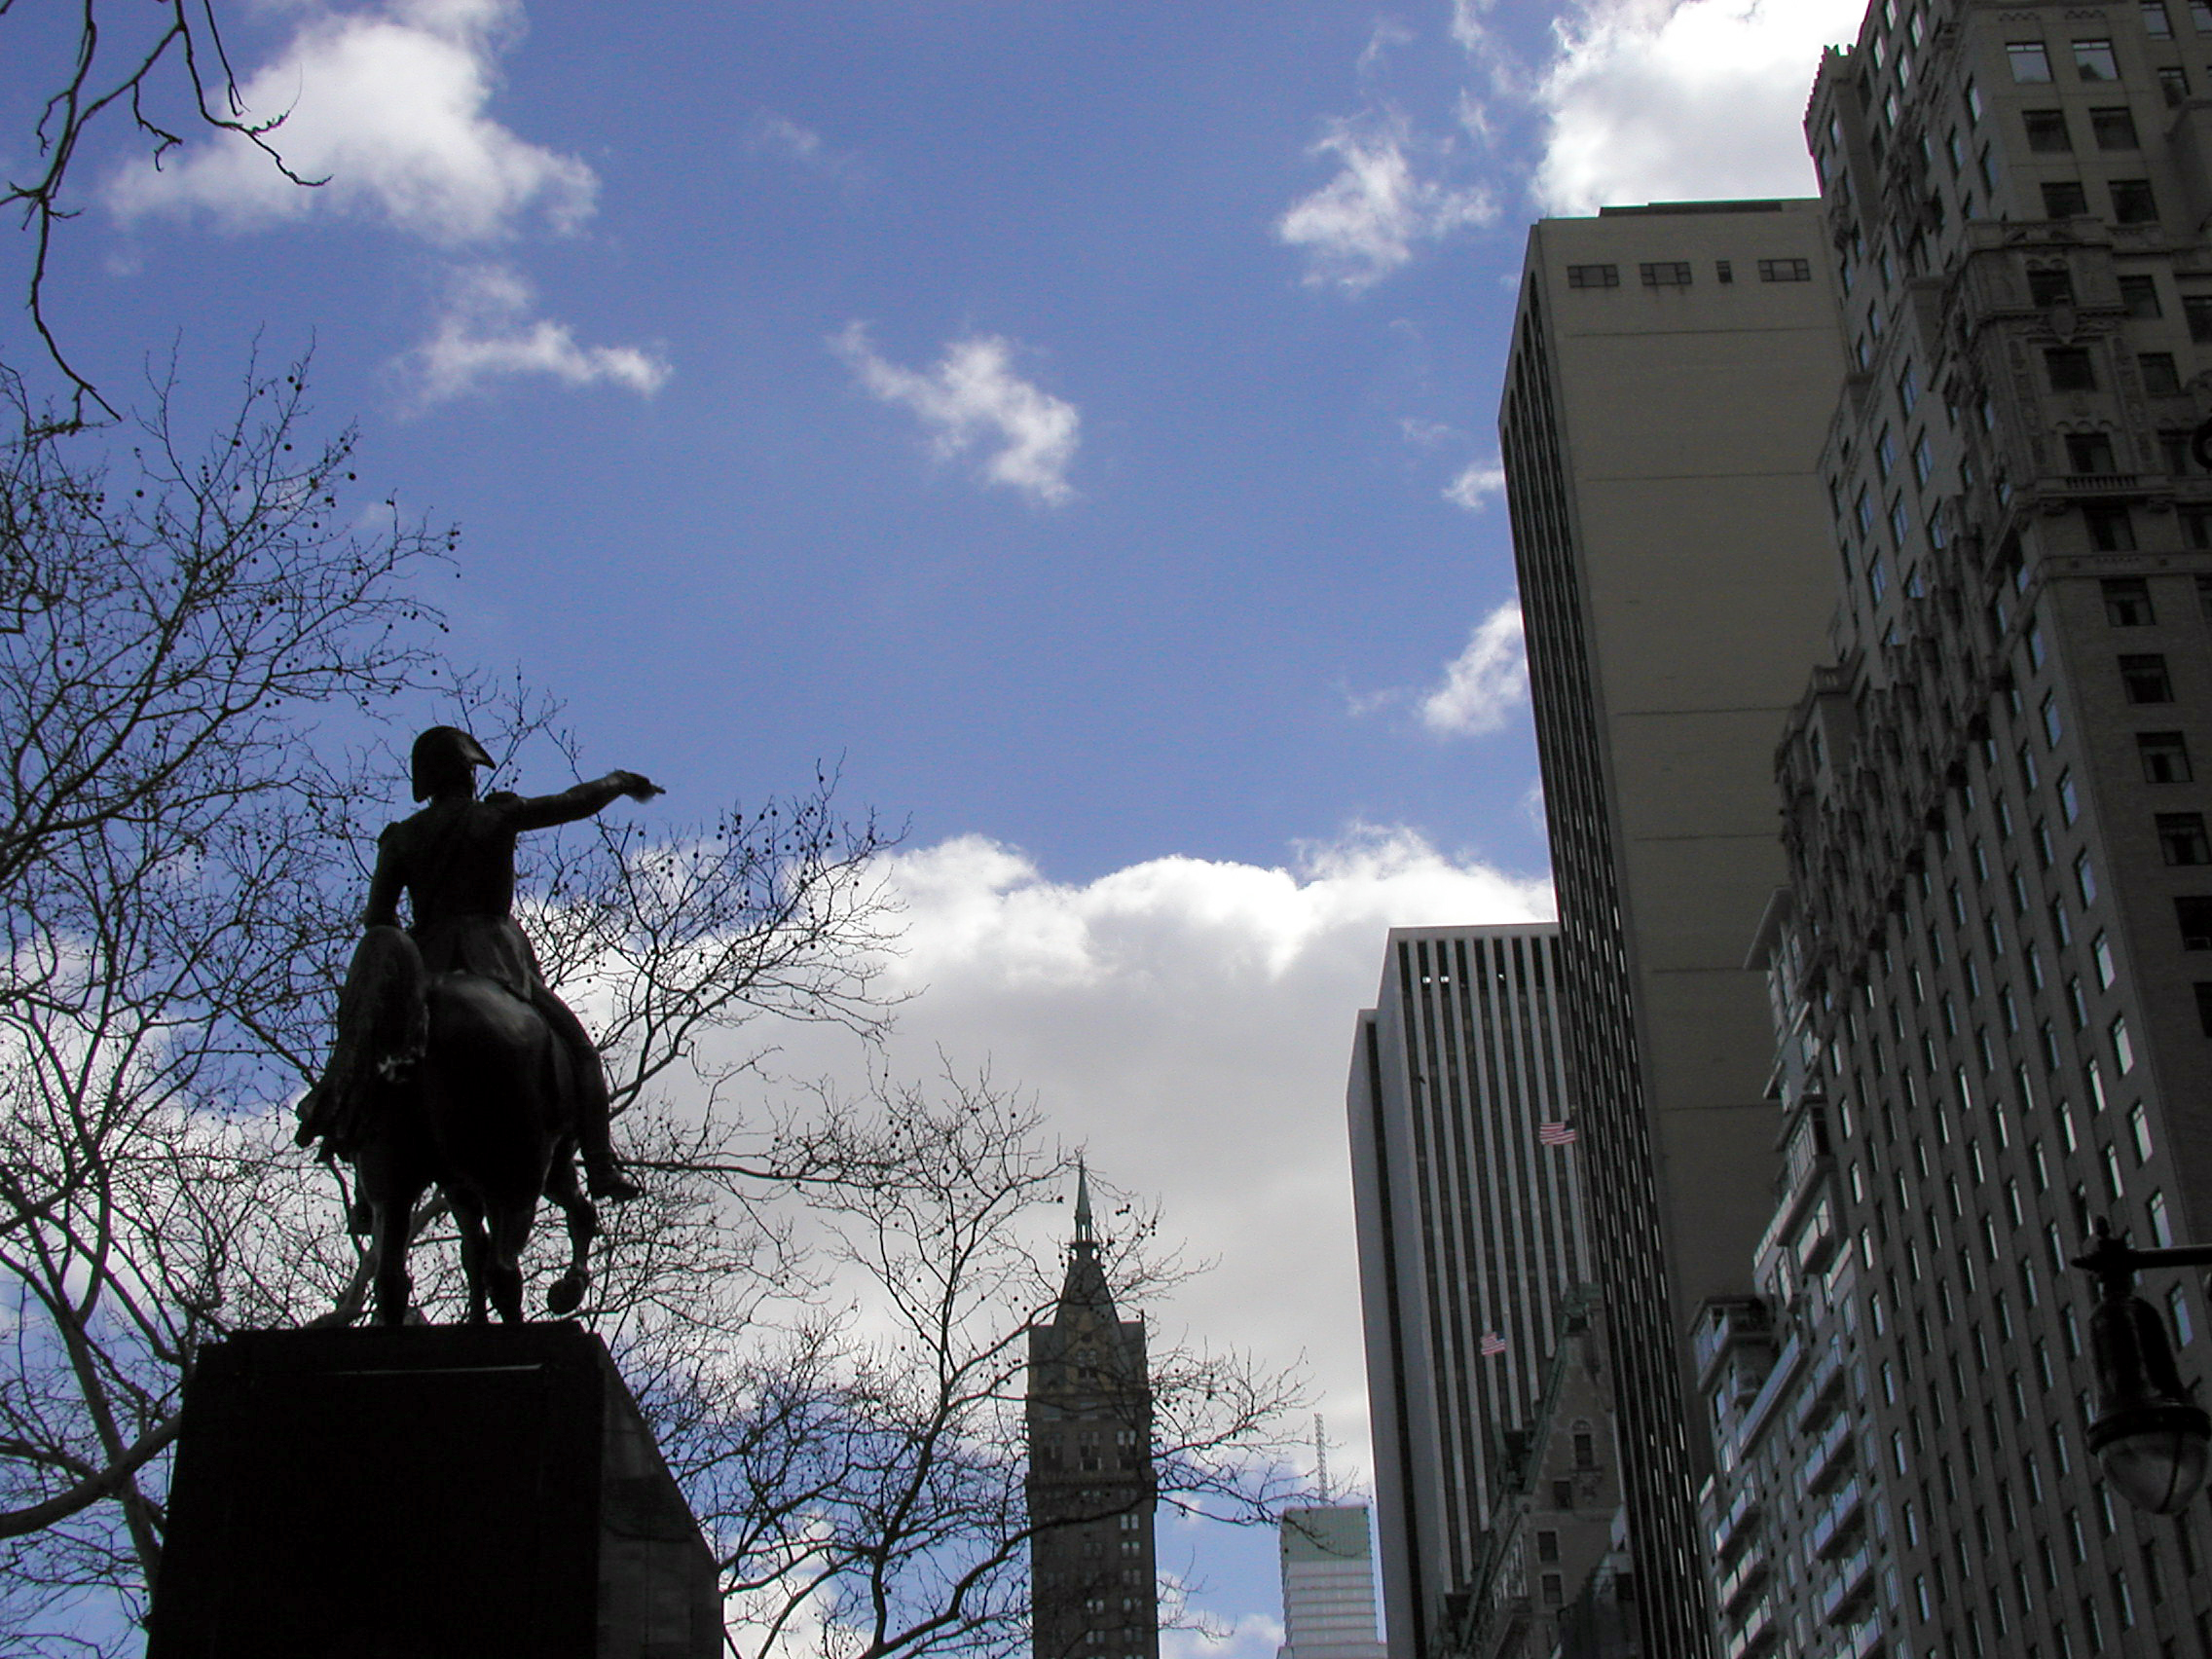
tree, winter, skyline, city, skyscraper, monument, downtown, statue, landmark, blue, urban area, human settlement